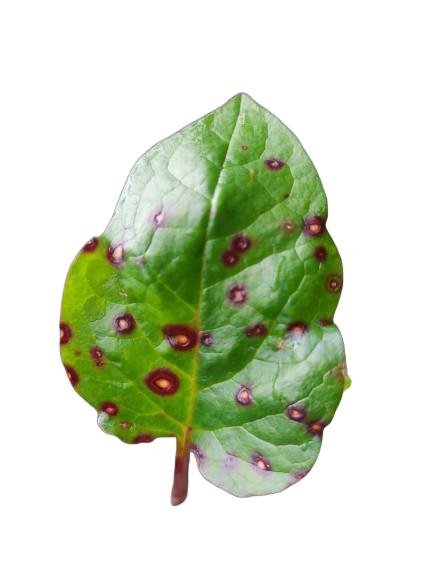
Label: Bacterial-Spot